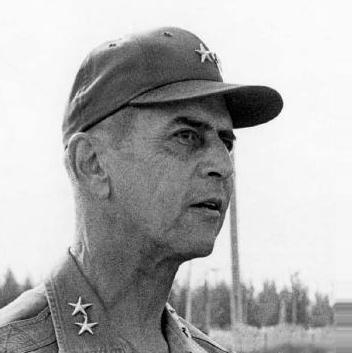
Age: 54